Fireplace

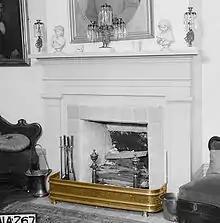
A fender (colorized) is set in front of the fireplace to contain embers, soot and ash

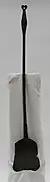
Fireplace shovel

A wide range of accessories are used with fireplaces, which range between countries, regions, and historical periods. For the interior, common in recent Western cultures include grates, fireguards, log boxes, andirons and pellet baskets, all of which cradle fuel and accelerate combustion. A grate (or fire grate) is a frame, usually of iron bars, to retain fuel for a fire. Heavy metal firebacks are sometimes used to capture and re-radiate heat, to protect the back of the fireplace, and as decoration. Fenders are low metal frames set in front of the fireplace to contain embers, soot and ash. For fireplace tending, tools include pokers, bellows, tongs, shovels, brushes and tool stands. Other wider accessories can include log baskets, companion sets, coal buckets, cabinet accessories and more.